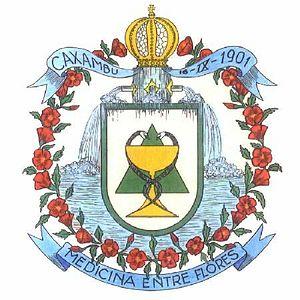
Caxumbu est une ville brésilienne du Sud et Sud-Ouest de l'État du Minas Gerais, faisant partie de la microrégion de São Lourenço et située à 261 km au sud-ouest de Belo Horizonte, capitale de l'État. Elle se situe à une latitude de 21° 58′ 38″ sud et à une longitude de 44° 55′ 57″ ouest, à 904 m d'altitude. Sa population était estimée à 21 719 en 2010, pour une superficie de 100 km².